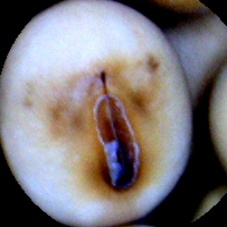
Label: Spotted